Answer in natural language. Considering the relative positions, is framed landscape painting with airship (marked C) above or below brown wooden table (marked B)? Choose between the following options: above or below
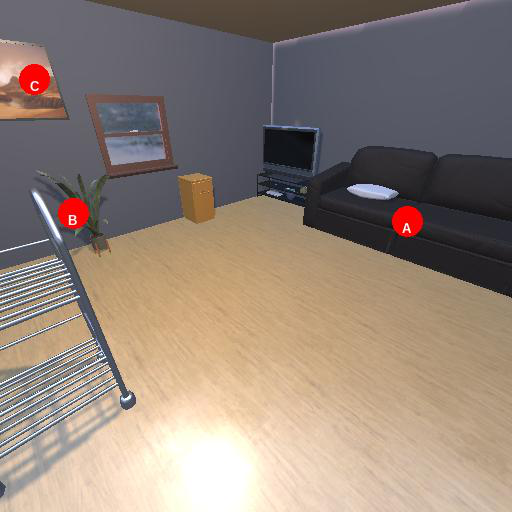
<answer>above</answer>